North Canton, Ohio

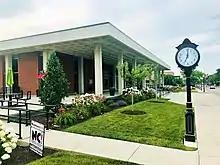
North Canton City Hall

As of the census of 2010, there were 17,488 people, 7,557 households, and 4,426 families living in the city. The population density was . There were 8,078 housing units at an average density of . The racial makeup of the city was 94.8% White, 2.0% African American, 0.2% Native American, 1.1% Asian, 0.3% from other races, and 1.5% from two or more races. Hispanic or Latino of any race were 1.5% of the population.